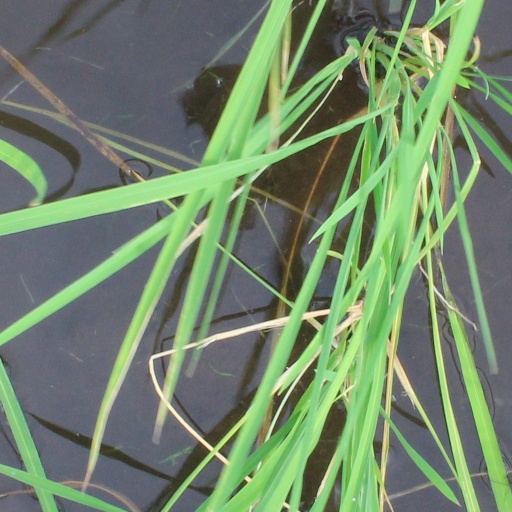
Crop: rice